Izapa Stela 5

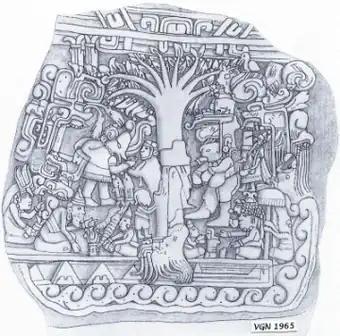
Izapa Stela 5 (V. Garth Norman 1965)

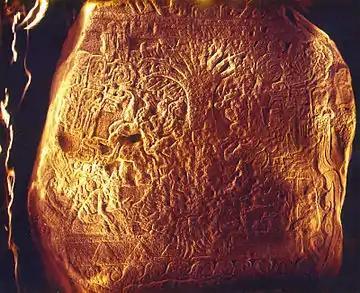
Night photography of stela 5 with acute side lighting relief of difficult to see details.

Izapa Stela 5 is one of a number of large, carved stelae found in the ancient Mesoamerican site of Izapa, in the Soconusco region of Chiapas, Mexico along the present-day Guatemalan border. These stelae date from roughly 300 BCE to 50 or 100 BCE, although some argue for dates as late as 250 CE.